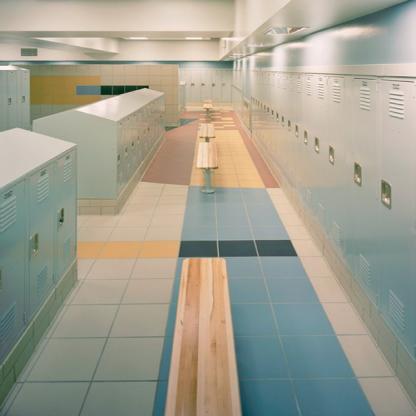
Scene: Indoor